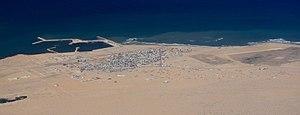
Tarfaya ⵟⴰⵔⴼⴰⵢⴰ est une ville côtière marocaine, chef-lieu de la province de Tarfaya, au sein de la région de Laâyoune-Sakia El Hamra. Elle est située au bord de l'océan Atlantique, au niveau du cap Juby, à environ 890 km au sud-ouest de la capitale Rabat, 100 km au nord-nord-est de Laâyoune et 100 km au sud-est de l'île de Lanzarote.